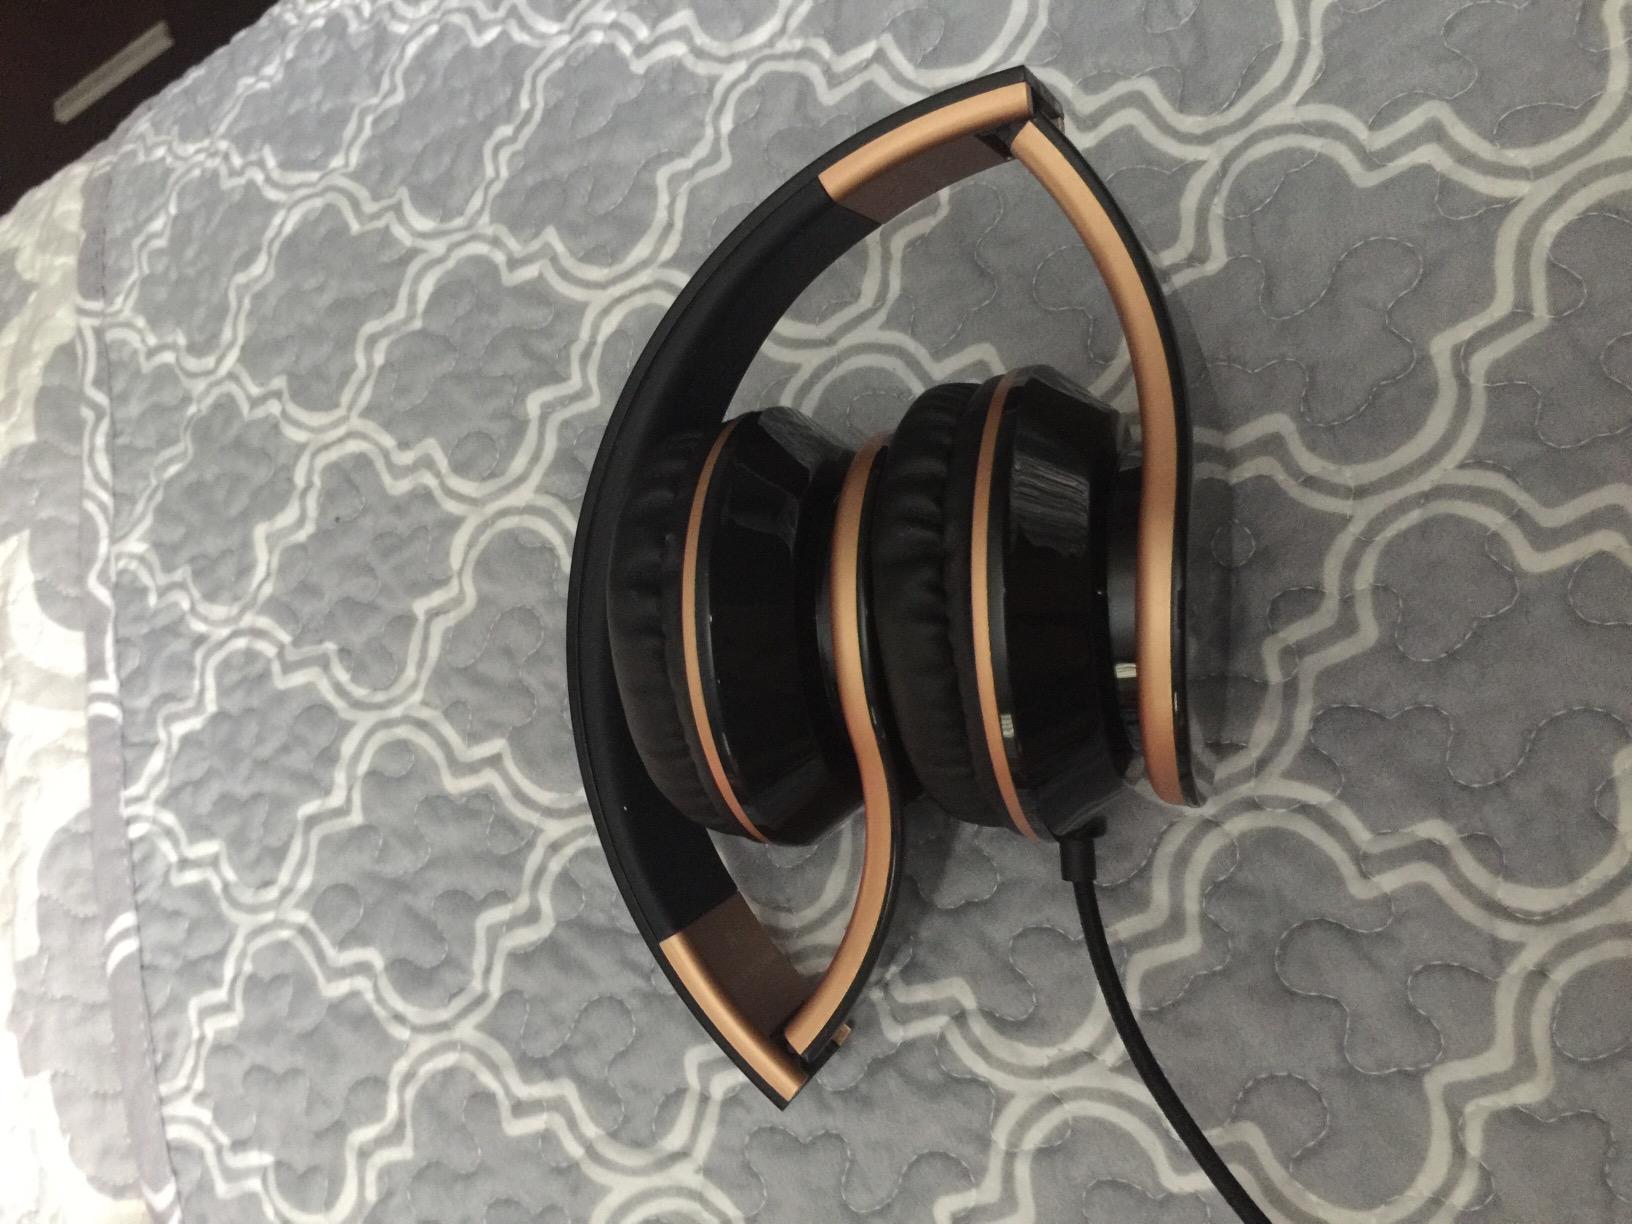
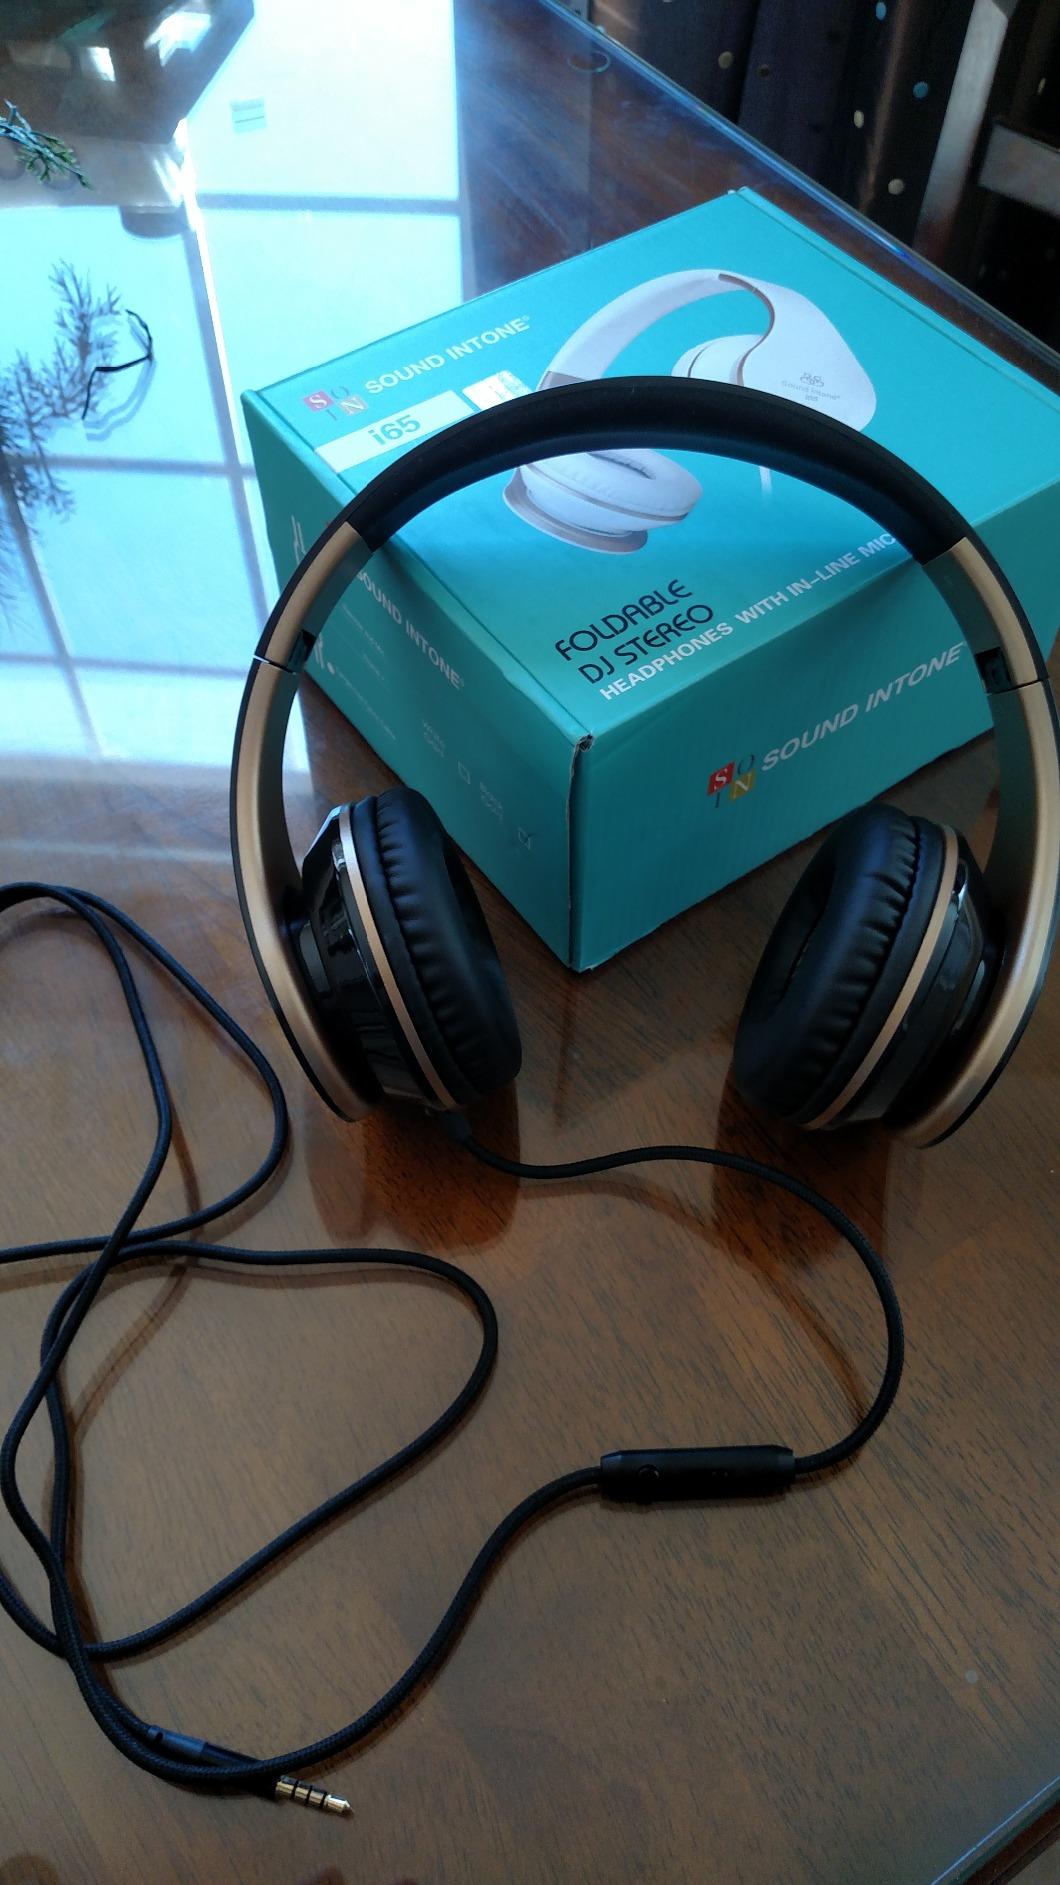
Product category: headphones
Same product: yes